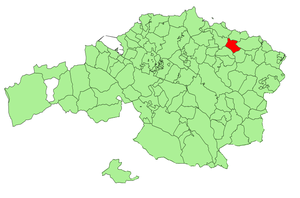
Ereño est une commune de Biscaye dans la communauté autonome du Pays basque en Espagne.